BOSS Great Wall

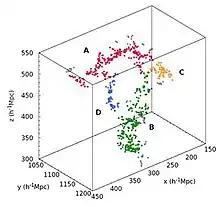
This figure shows the superclusters of the BOSS Great Wall, on Cartesian coordinates.

The large complex has a mean redshift of z ~ 0.47 (z times Hubble length ≈ 6.8 billion light years). It consists of two elongated superclusters, two large superclusters, and several smaller superclusters as well. The elongated superclusters form galaxy walls, with the larger of the two having a diameter of 186/h Mpc (supercluster A in the figure); the second wall's being 173/h Mpc (supercluster B). The other two main superclusters are moderately large, having diameters of 91/h Mpc and 64/h Mpc (superclusters D and C, respectively).